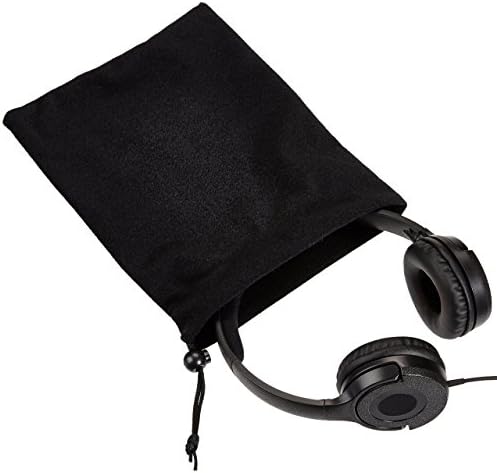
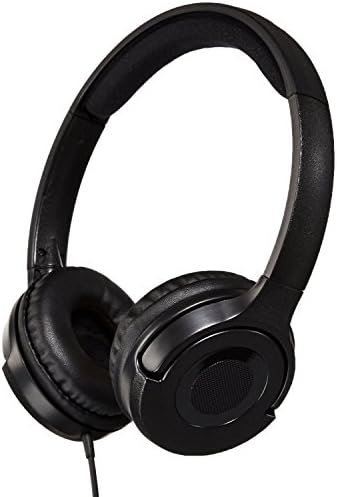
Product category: headphones
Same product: yes